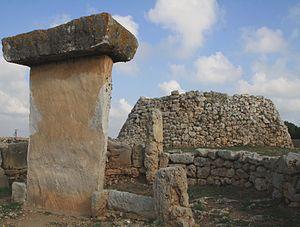
La culture talayotique est une culture archéologique qui s'est développée dans la partie orientale des îles Baléares pendant les âges du bronze et du fer. Ses origines datent de la fin du IIᵉ millénaire av. J.-C., à la suite de la crise et de l'évolution de la société qui la précède. Elle tire son nom du talayot, un type de tour mégalithique emblématique de cette période.